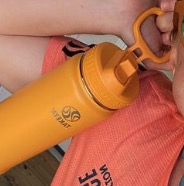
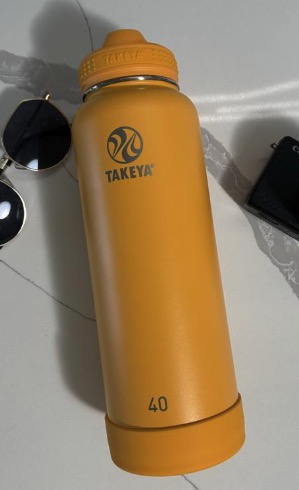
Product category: misc
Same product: yes